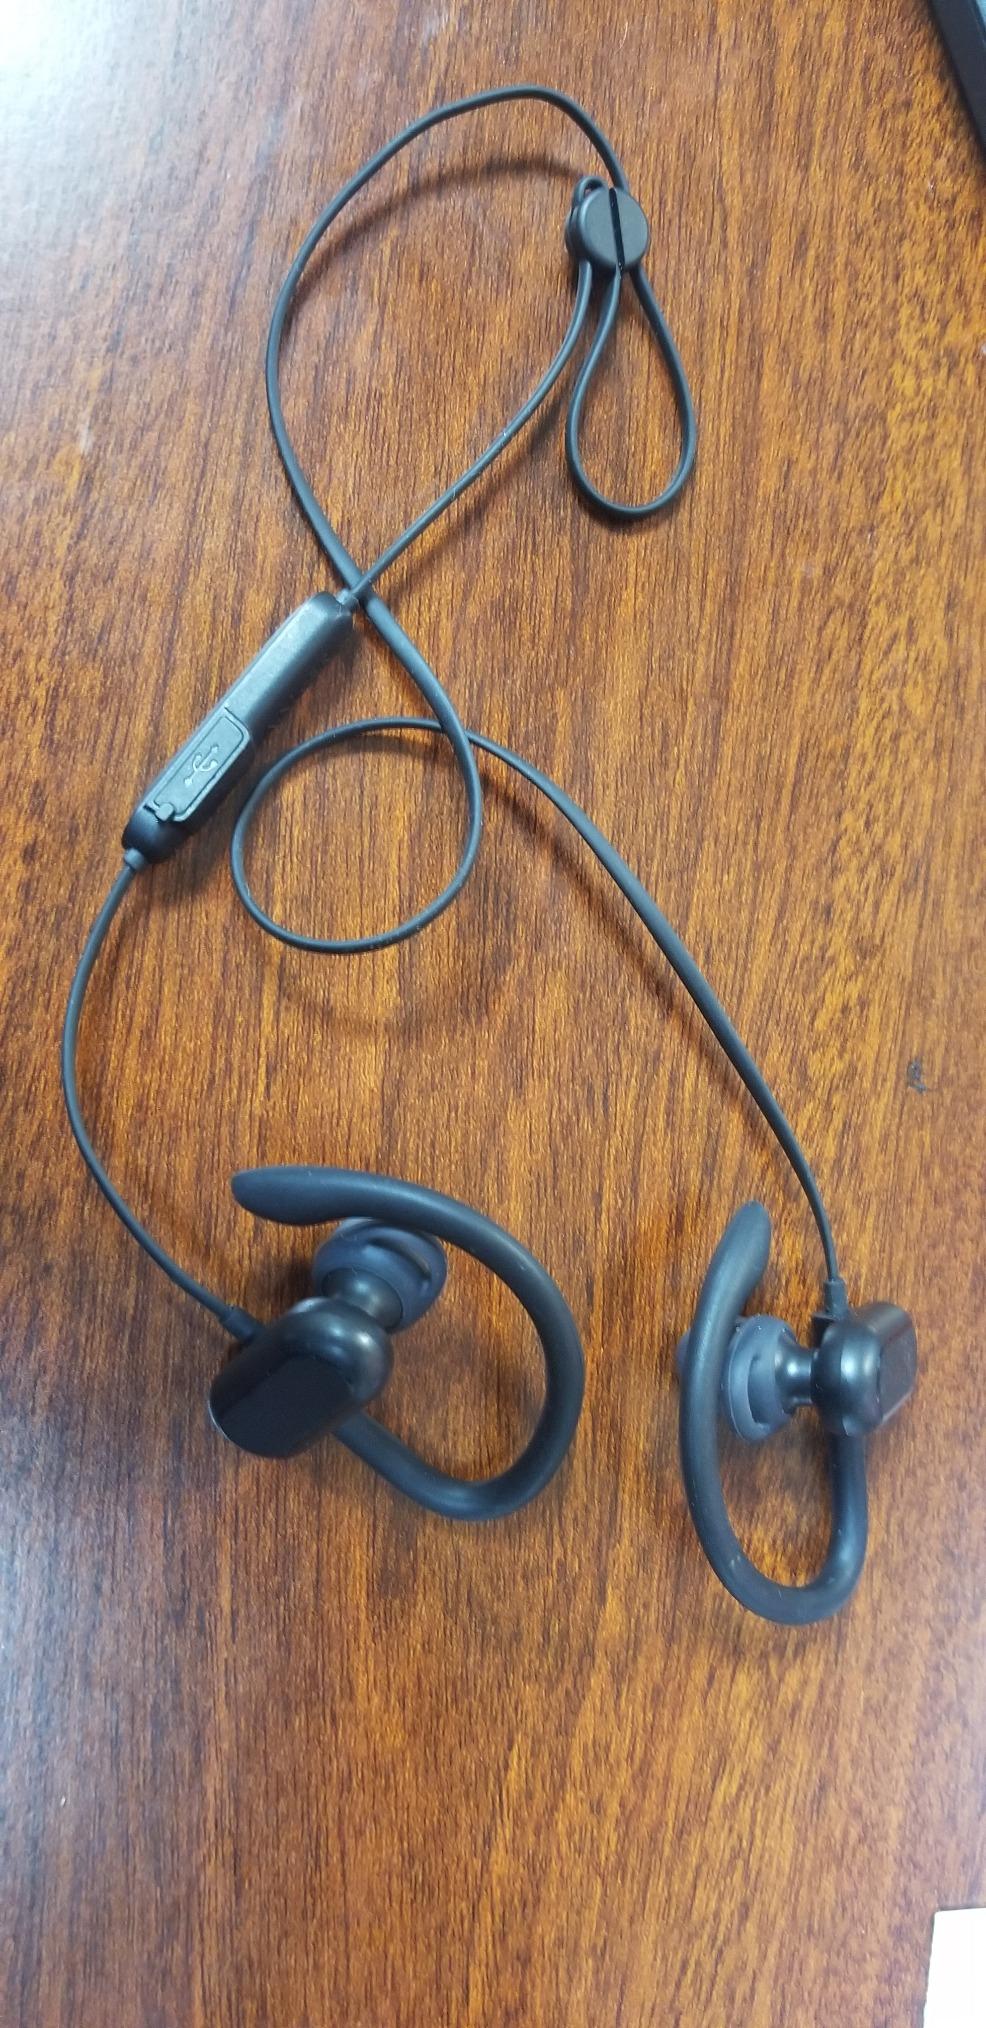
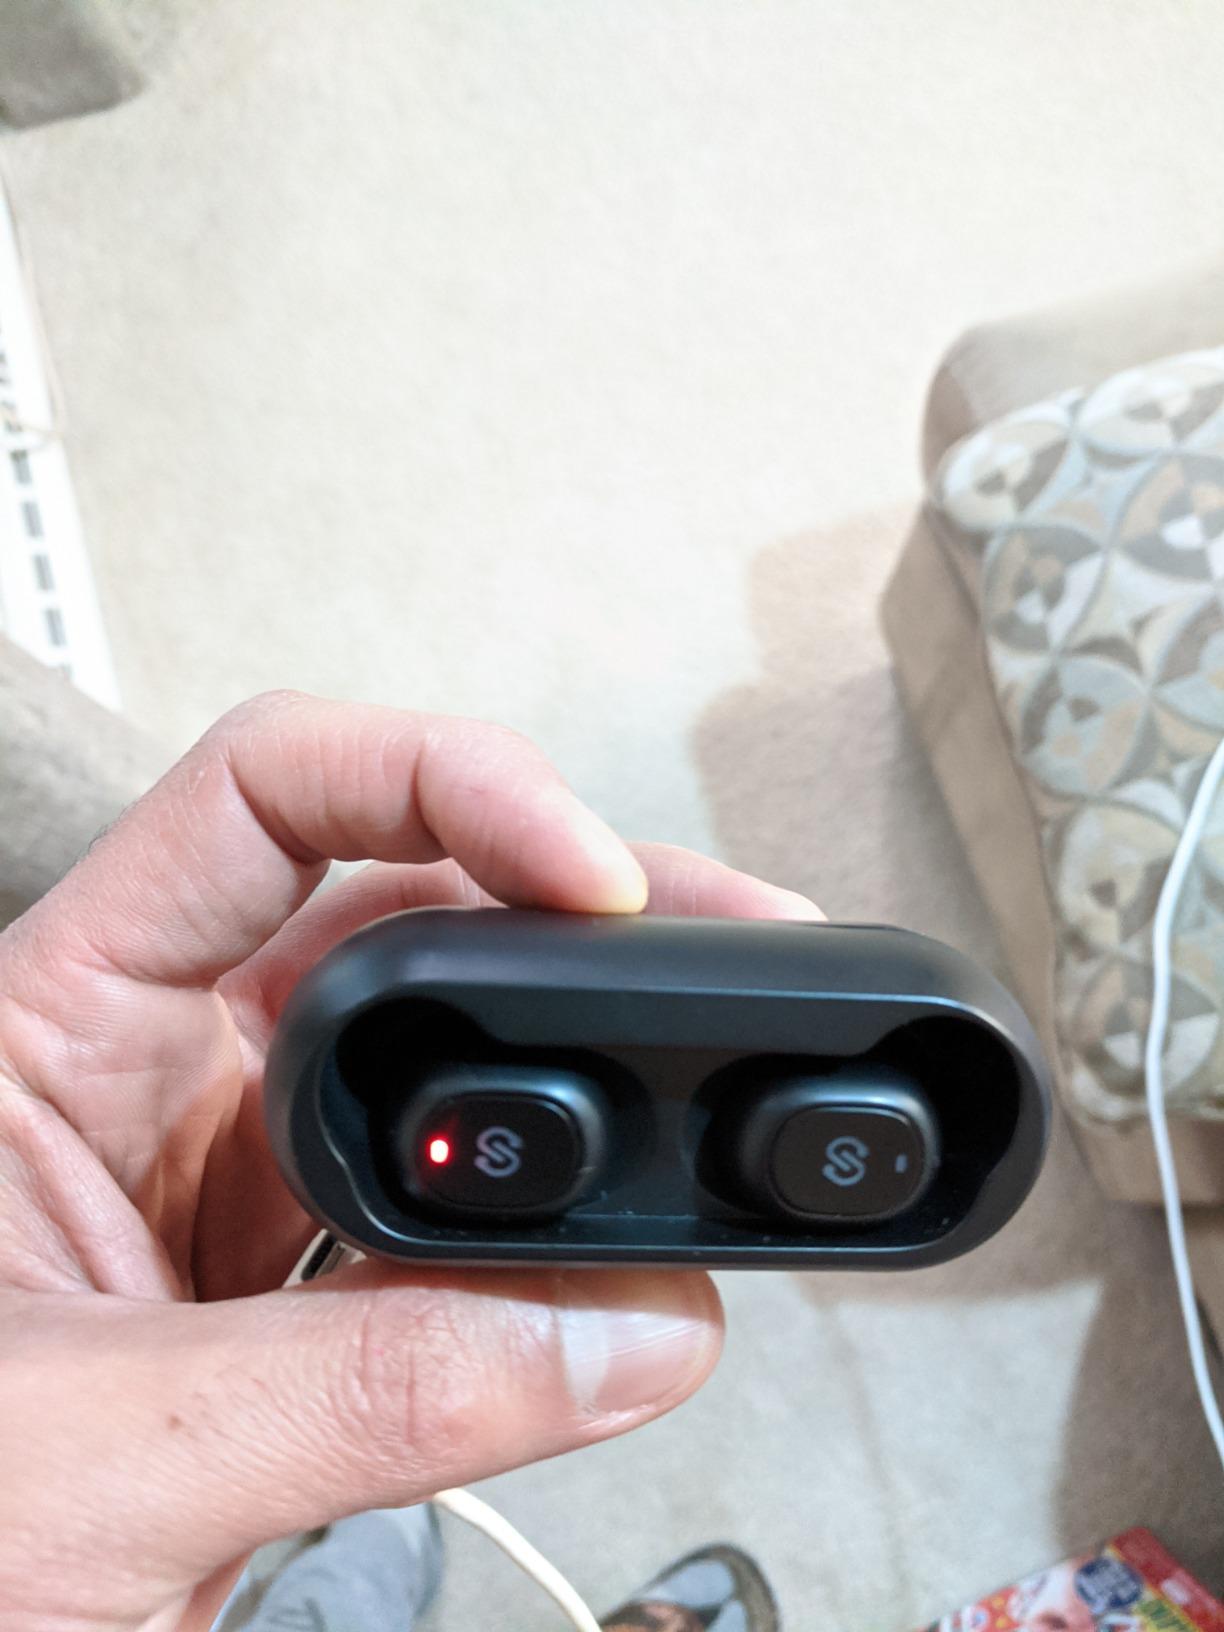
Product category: earbuds
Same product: no